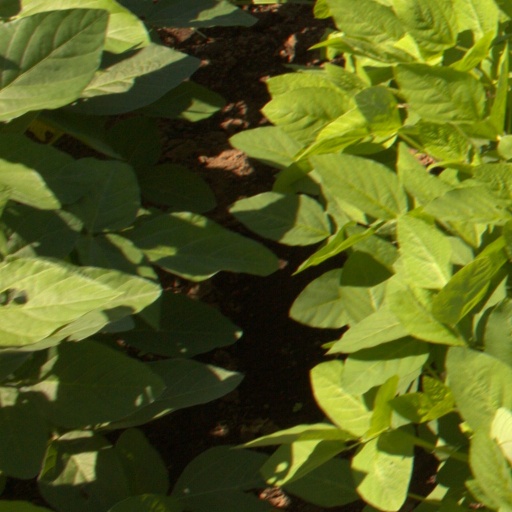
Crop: soybean